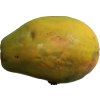
Label: papaya